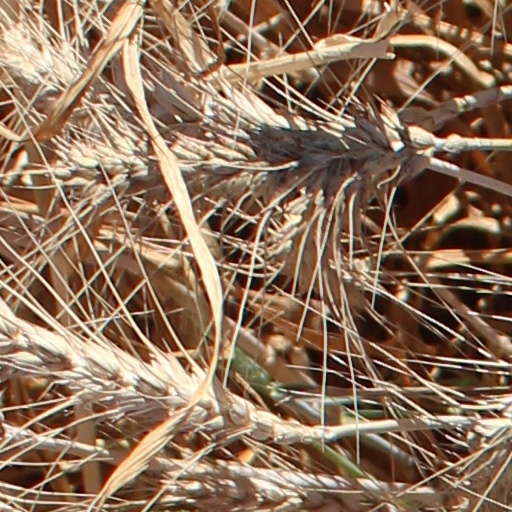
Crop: wheat